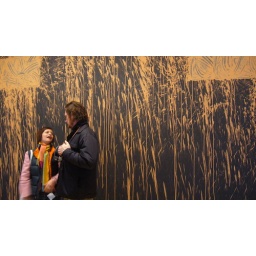
a guy and a girl in front of the wall